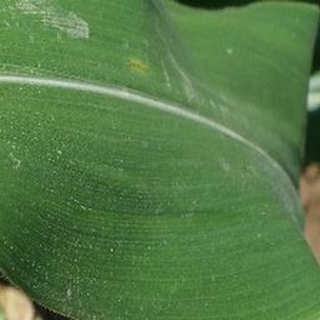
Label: healthy_corn